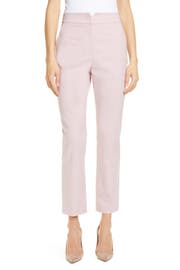
impeccably tailored pants cut from an always comfortable stretch cotton blend add a playful pop via the notched cut centering the waist